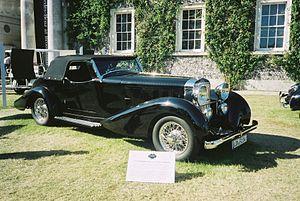
L'Hispano-Suiza J12 est une automobile à moteur V12 de luxe et de prestige, produite à 114 exemplaires entre 1931 et 1938 par le constructeur automobile franco-suisse-espagnol Hispano-Suiza.